Rangely, Colorado

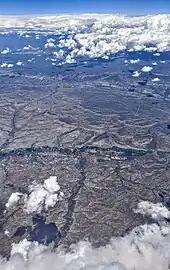
Aerial view of Rangely and the White River, May 2019

The land is what makes the town of Rangely's interesting. The land is the base from which all human events unfold, whether it is the geology that brought the miners and oil men, or the water that brought the Fremonts, the Utes, the explorers, the ranchers.